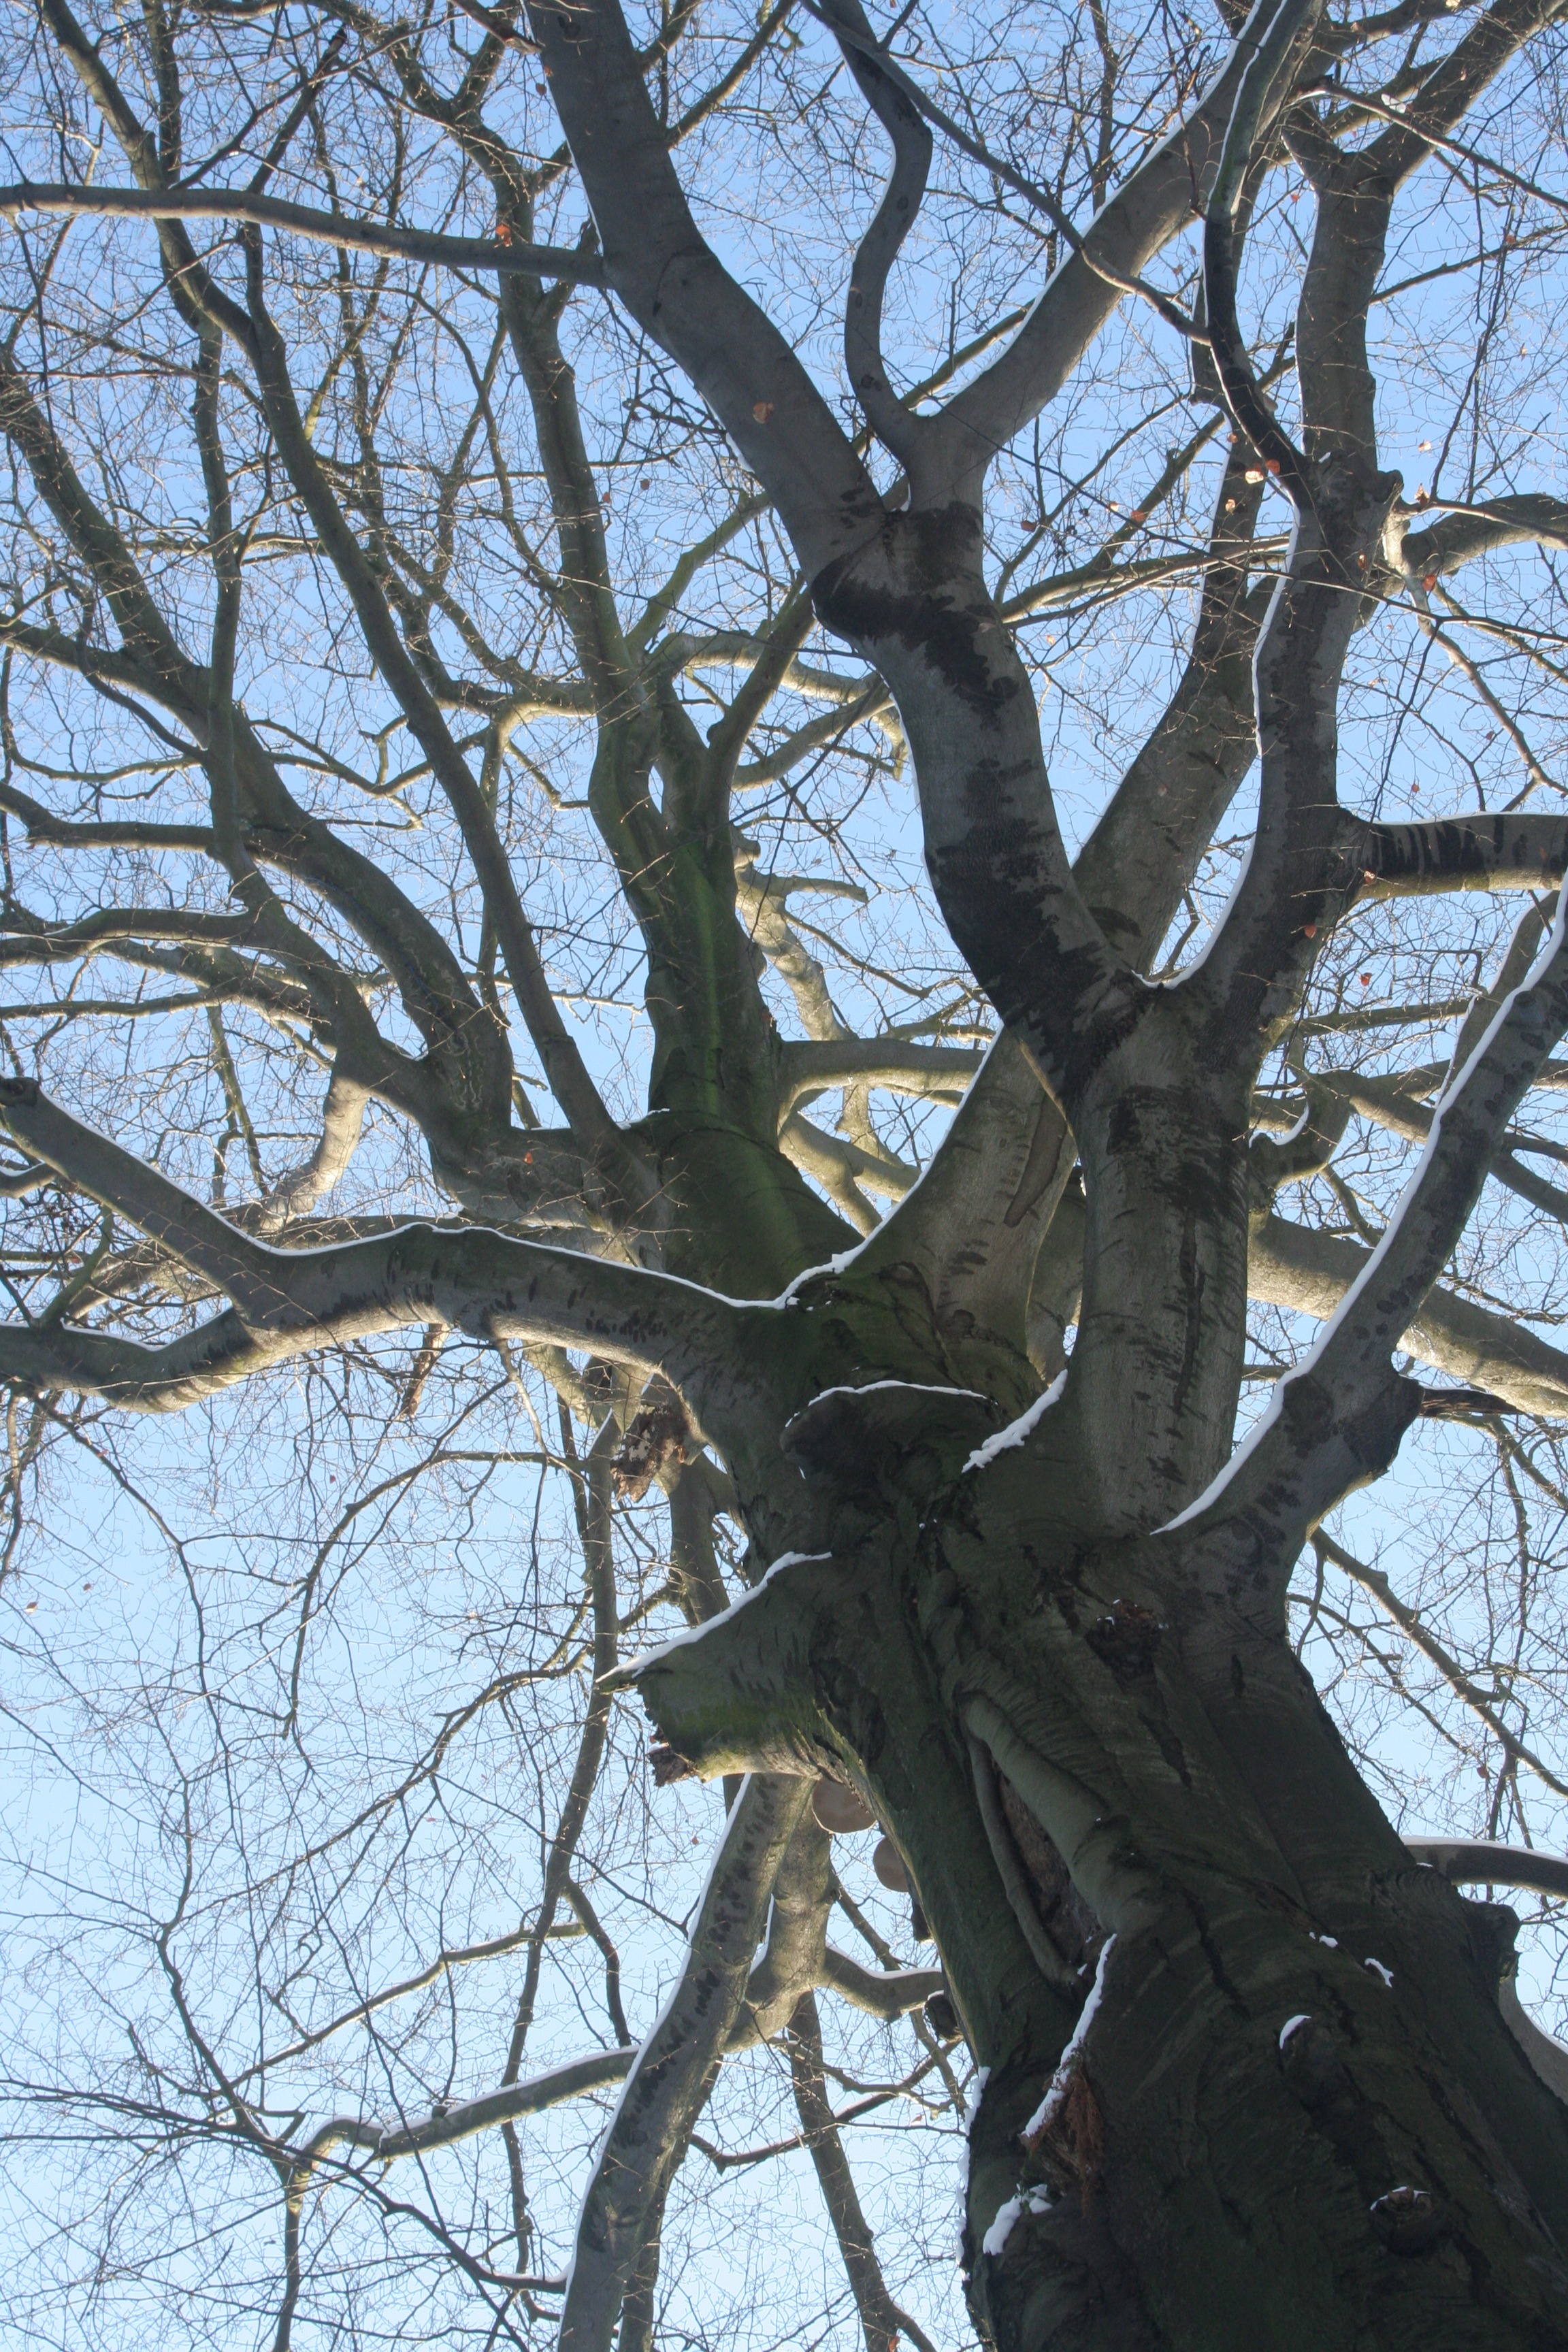
tree, nature, forest, branch, snow, winter, plant, leaf, flower, trunk, spring, autumn, season, flowering plant, woody plant, land plant